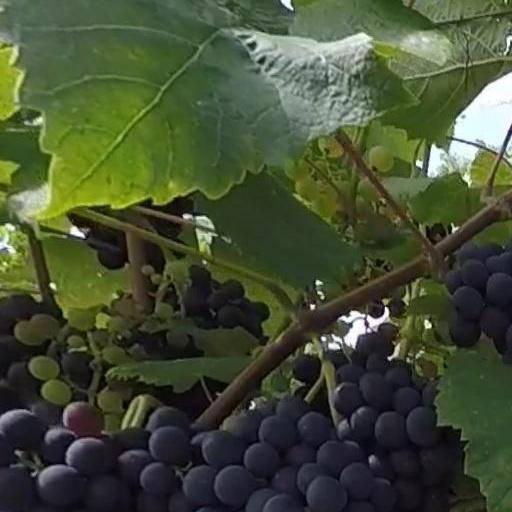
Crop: grape